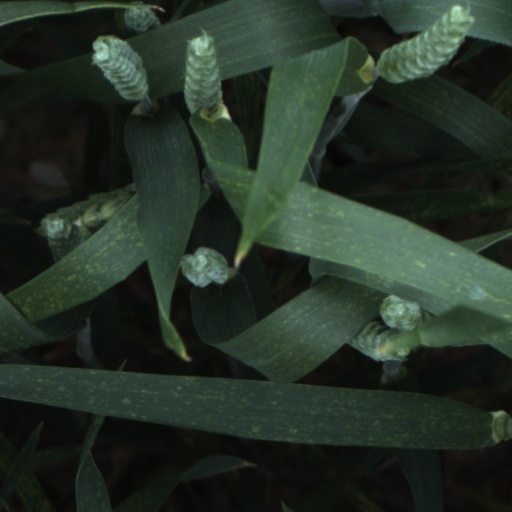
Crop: wheat